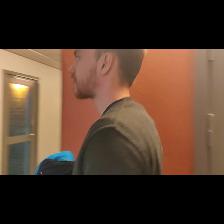
Label: Human